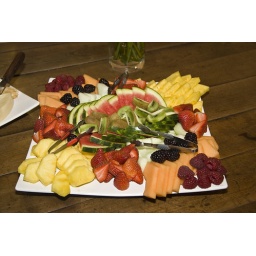
The fruit plate at reception featured fresh fruit that was colourful and yummy. Photo by Bruce Jackson.